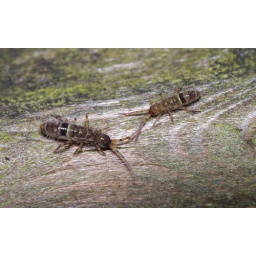
On wooden support on a bridge over a stream in woodland 2~3mmThere were dozens of them!